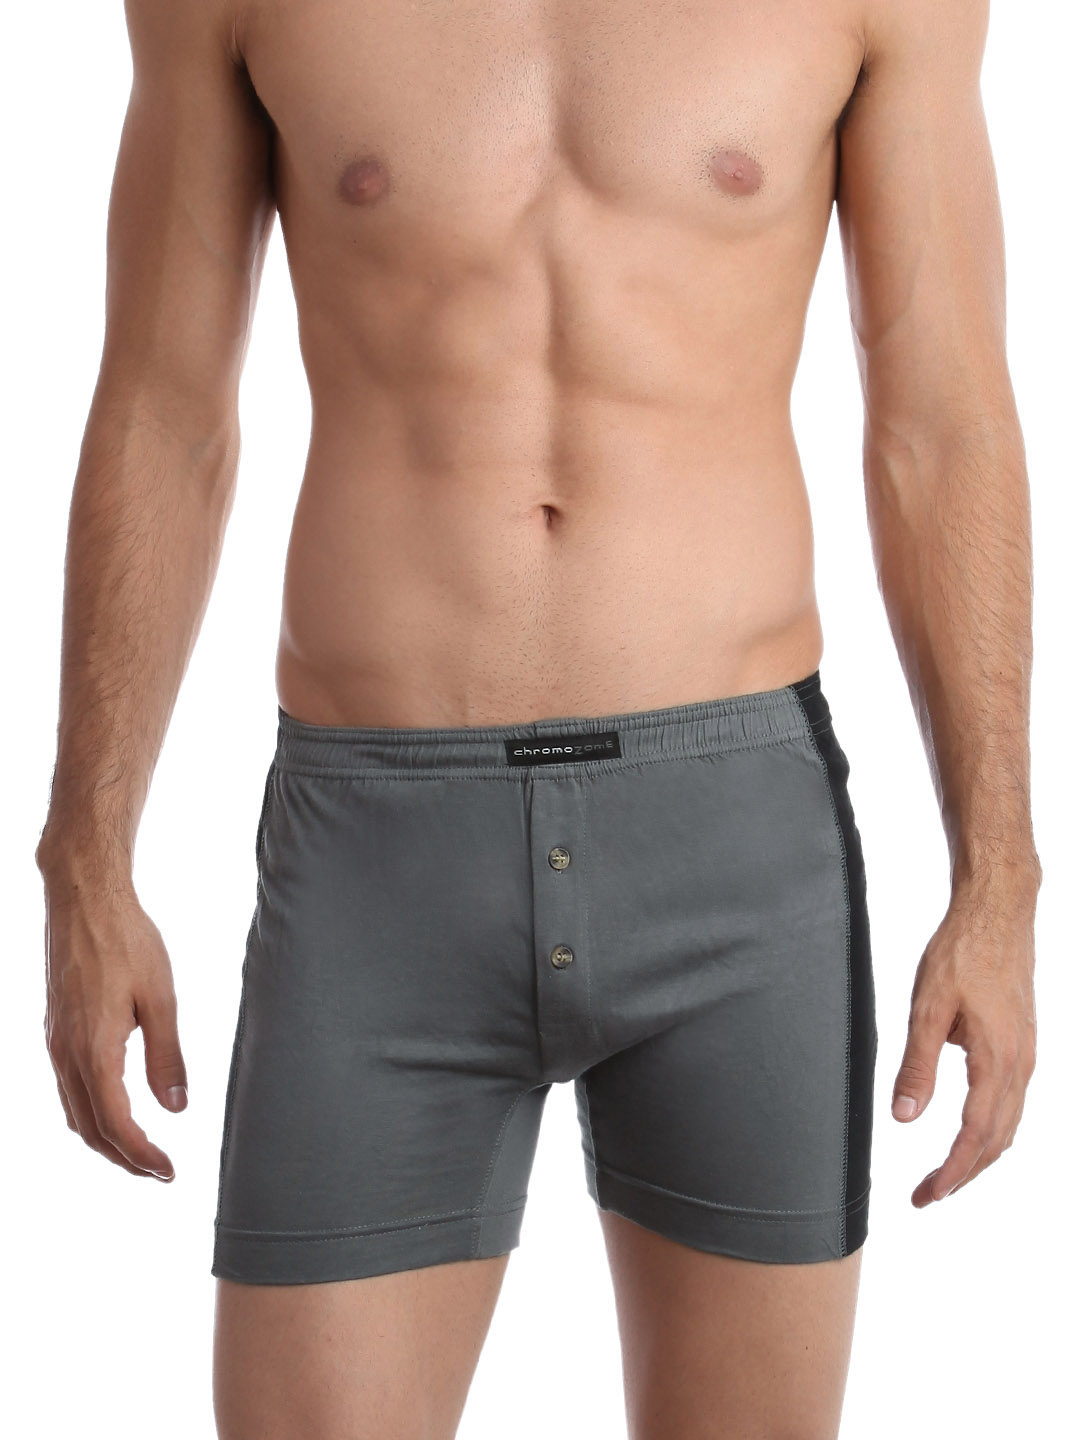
Chromozome Men Grey & Black Trunks
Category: Apparel / Innerwear / Trunk
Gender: Men
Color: Grey
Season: Winter 2016
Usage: Casual